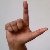
The image shows a hand gesture representing the letter 'L' in Indian Sign Language.